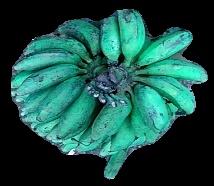
Variety: rasbale
Grade: grade3